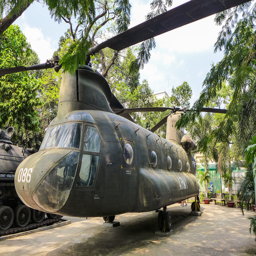
i guess i 'm also not the type to be impressed by helicopters and tanks staged outside of the museum .